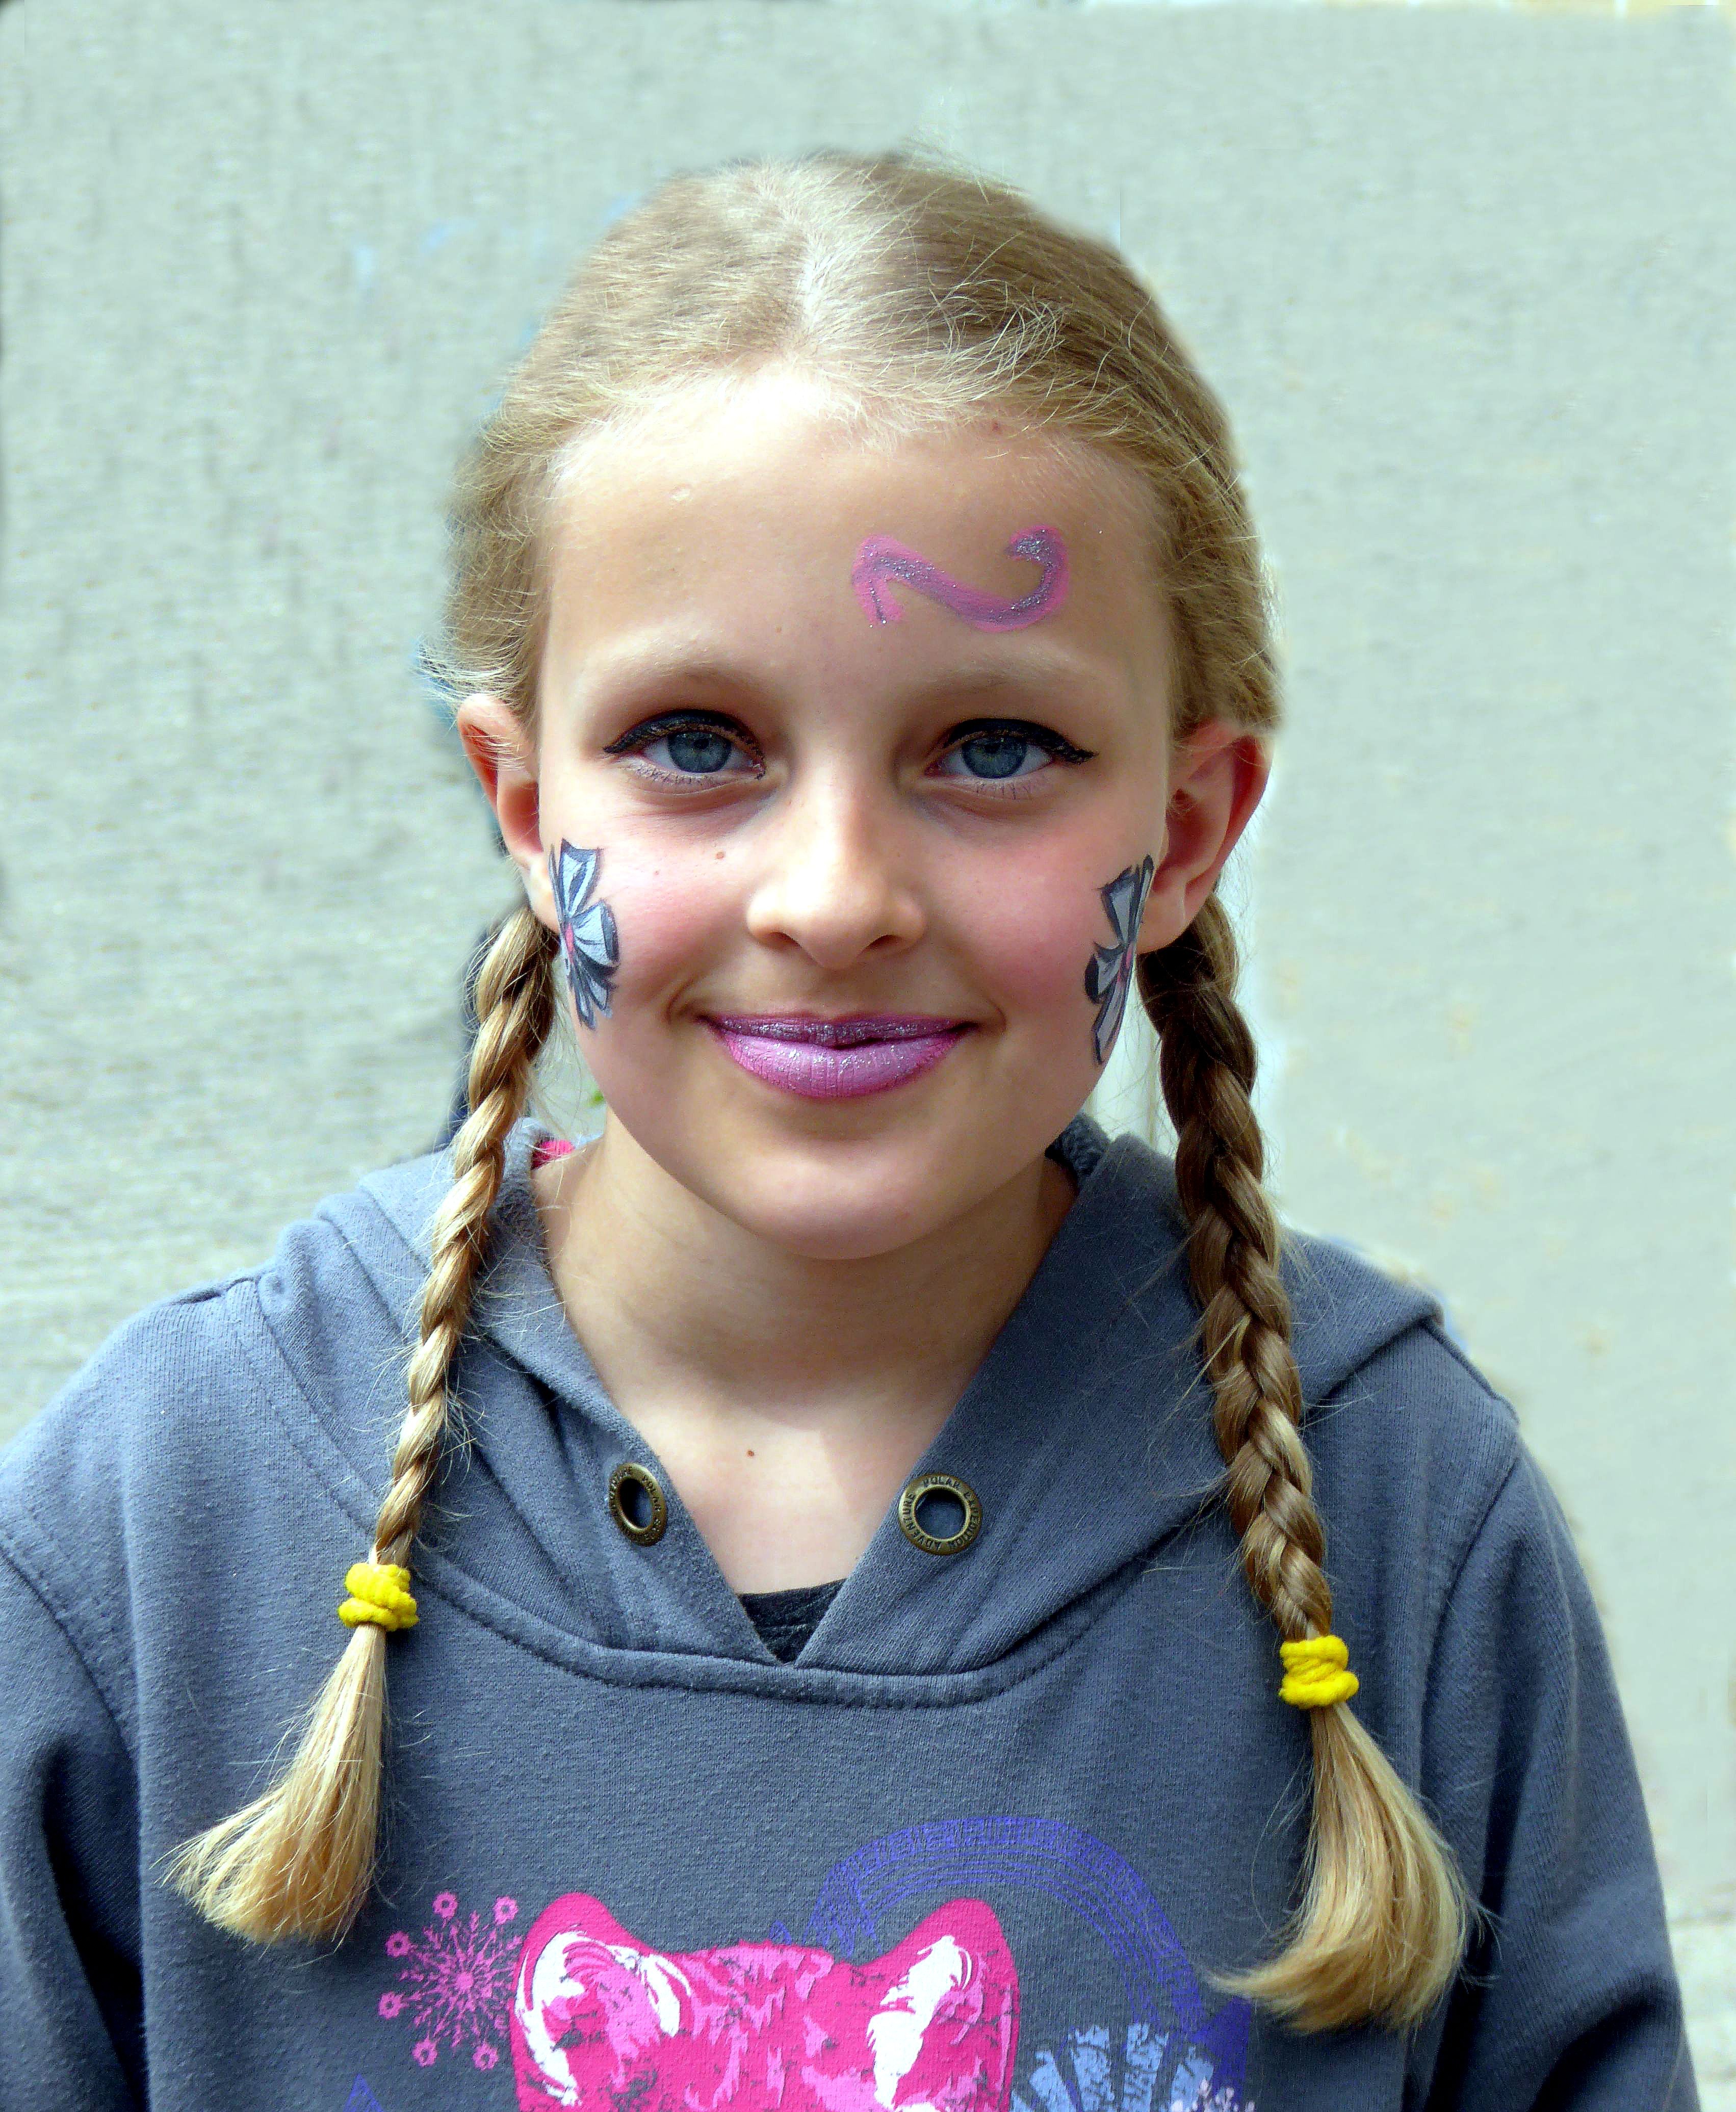
hair, child, ear, hairstyle, cheerful, face, nose, toddler, head, portait, style, organ, melted, young girl, public record